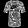
Label: T - shirt / top